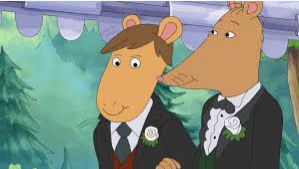
Portrait style: Cartoon Portrait